Cécile Butticaz

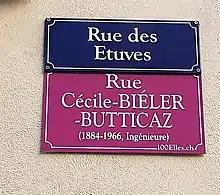
A street sign marking Rue Cécile-Biéler-Butticaz.

Butticaz was a Soroptimist, active in founding the Lausanne chapter of the club. She used the names Cécile Biéler or Cécile Biéler-Butticaz after her marriage to Alfred Édouard François Biéler. They had three sons, born in the 1910s. She died in 1966, in Geneva, aged 81 years. Her grave is in Cully.